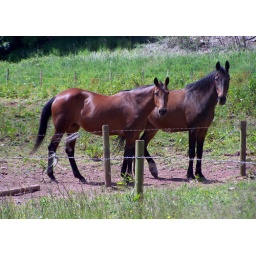
A horse and foal in a field on the Low Road to Dalton today.